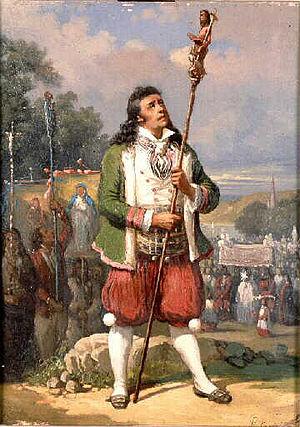
Homme de Plougastel-Daoulas en procession (Louis Caradec, Quimper, musée départemental breton)
Plougastel-Daoulas est une ville du département du Finistère, dans la région Bretagne, en France. Ses habitants sont appelés les Plougastels et pour les femmes, on utilise le mot breton Plougastellenn.
La rhingrave est une jupe-culotte qui faisait partie du costume masculin de l'époque 1640-1670.